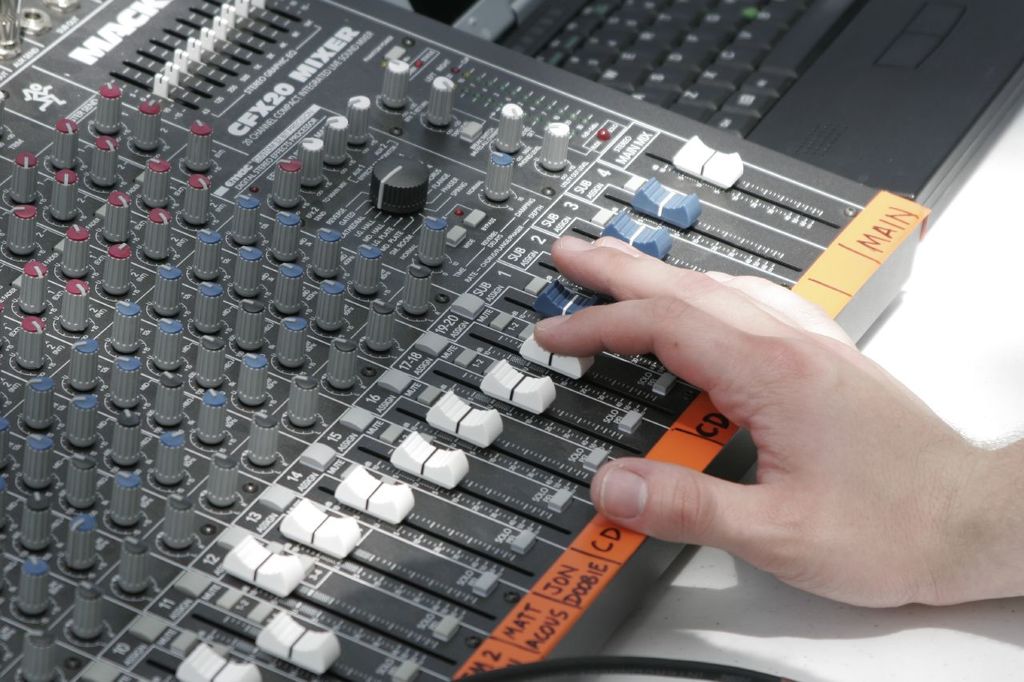
Label: others